Interferometry

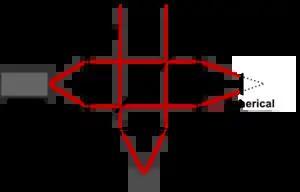
Figure 14. Twyman–Green Interferometer

The Twyman–Green interferometer, invented by Twyman and Green in 1916, is a variant of the Michelson interferometer widely used to test optical components. The basic characteristics distinguishing it from the Michelson configuration are the use of a monochromatic point light source and a collimator. Michelson (1918) criticized the Twyman–Green configuration as being unsuitable for the testing of large optical components, since the light sources available at the time had limited coherence length. Michelson pointed out that constraints on geometry forced by limited coherence length required the use of a reference mirror of equal size to the test mirror, making the Twyman–Green impractical for many purposes. Decades later, the advent of laser light sources answered Michelson's objections. (A Twyman–Green interferometer using a laser light source and unequal path length is known as a Laser Unequal Path Interferometer, or LUPI.) Fig. 14 illustrates a Twyman–Green interferometer set up to test a lens. Light from a monochromatic point source is expanded by a diverging lens (not shown), then is collimated into a parallel beam. A convex spherical mirror is positioned so that its center of curvature coincides with the focus of the lens being tested. The emergent beam is recorded by an imaging system for analysis.